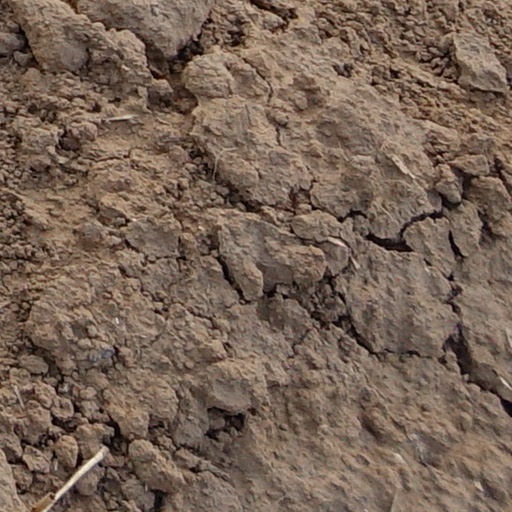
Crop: wheat